High school standardization policy in South Korea

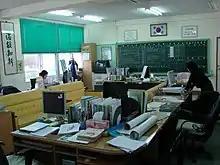
Inside the teacher's office at a country school near Suncheon, 2007.

Non-standardization high school was founded after high school standardization. Non-standardization high schools like autonomous private high school, are exceptionally recognized for their non-standardization areas for reasons such as distance to school and facilities conditions. Non-standardization high school are usually located in urban and rural areas or areas where transportation is inconvenient such as Ongjin-gun in Incheon, Yeongjong-do and Ganghwa-do. Seo In-cheon High School and Daein High School in Incheon are not computer drawers but direct selection of school principals. Therefore, it was lifted to Non-standardization high school from 1996 and changed to standardization local late high school based on the calculation lottery system. In addition, Mirim Girls' High School and Wuxin High School received approval to cancel autonomous private high school in 2015 from the Seoul Metropolitan Office of Education due to a lack of student recruitment and school management. It then switched to Standardization Late High School in 2016. However, in 2012 and 2013, Dongyang High School and Yongmun High School did not meet the quota of new students, so standardization local high school. Non-standardization high school, various conditions are not good. Meanwhile, education content and methods, support of the Board of Education are the same as in standardization high schools.